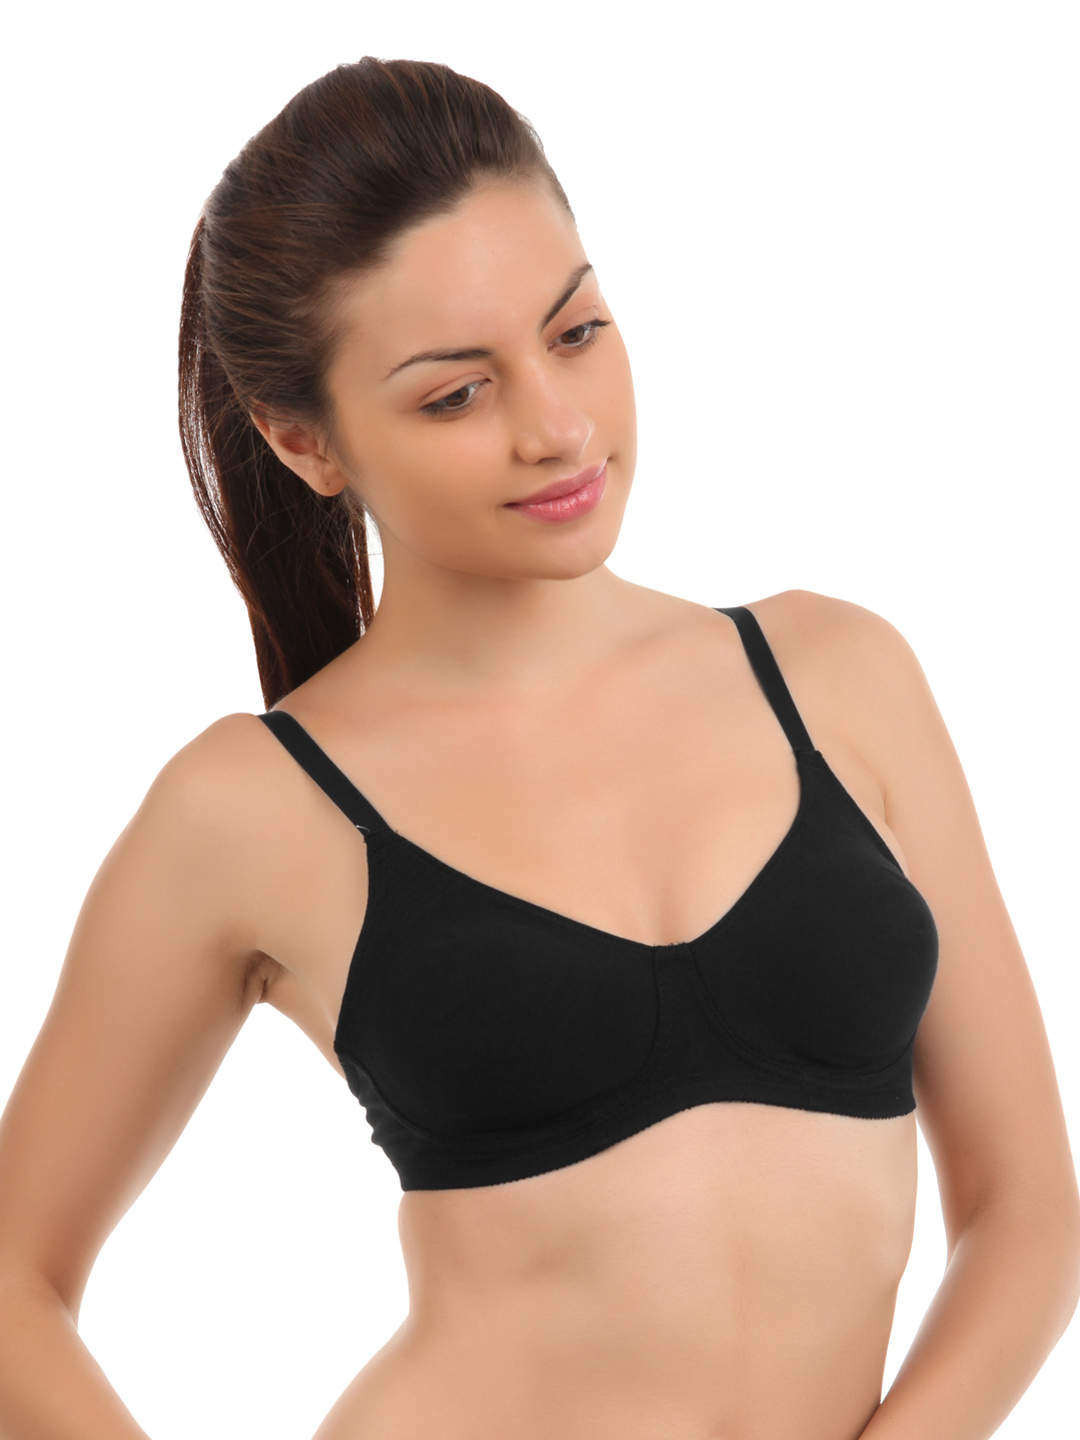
Enamor Women Black Bra
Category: Apparel / Innerwear / Bra
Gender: Women
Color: Black
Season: Summer 2017
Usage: Casual